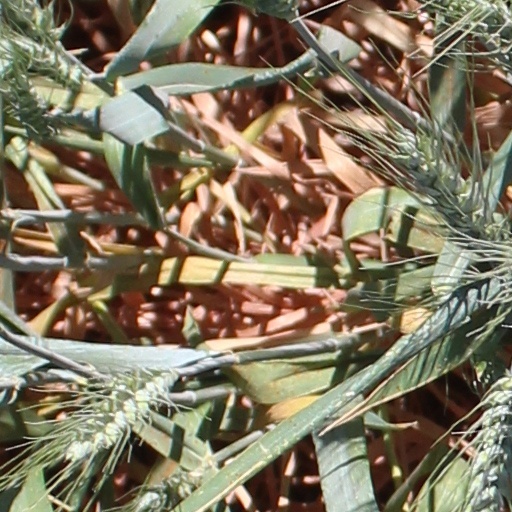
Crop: wheat